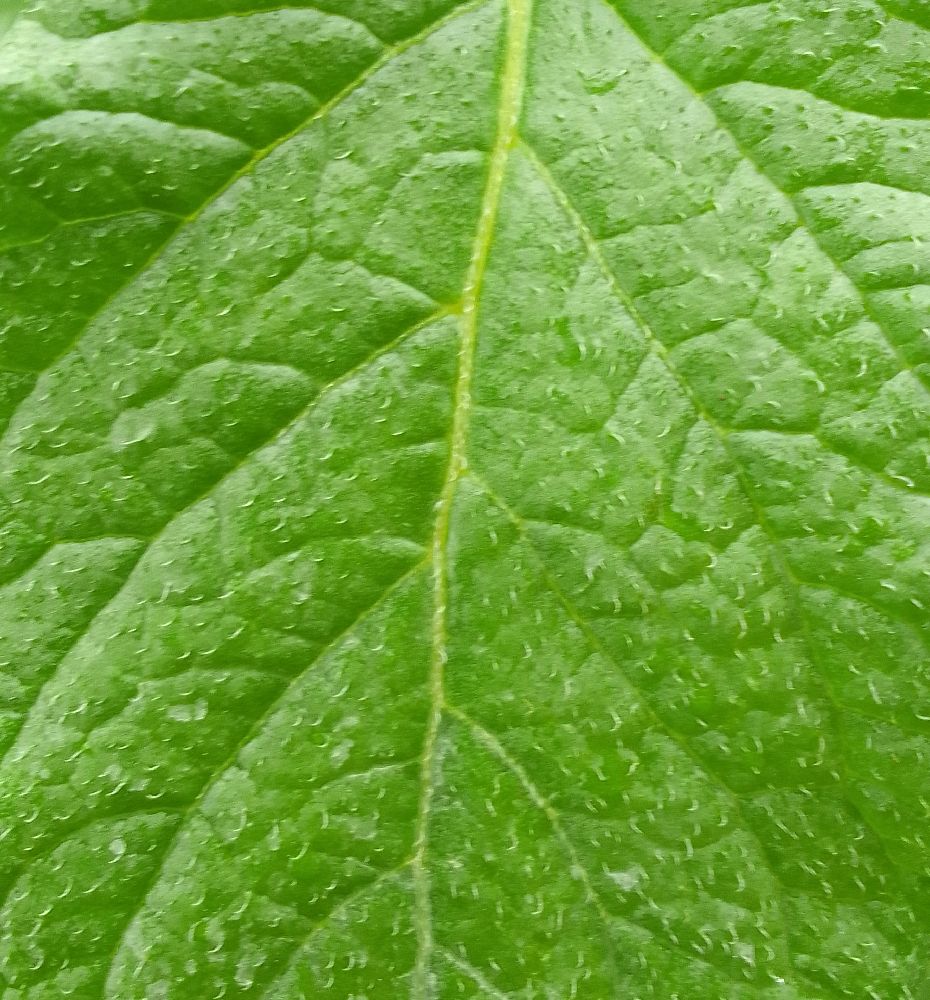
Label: Healthy